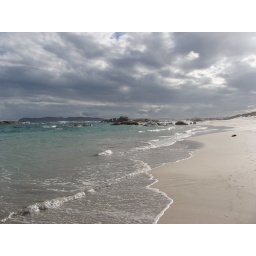
Green pool beach with elephant rocks in Denmark WA